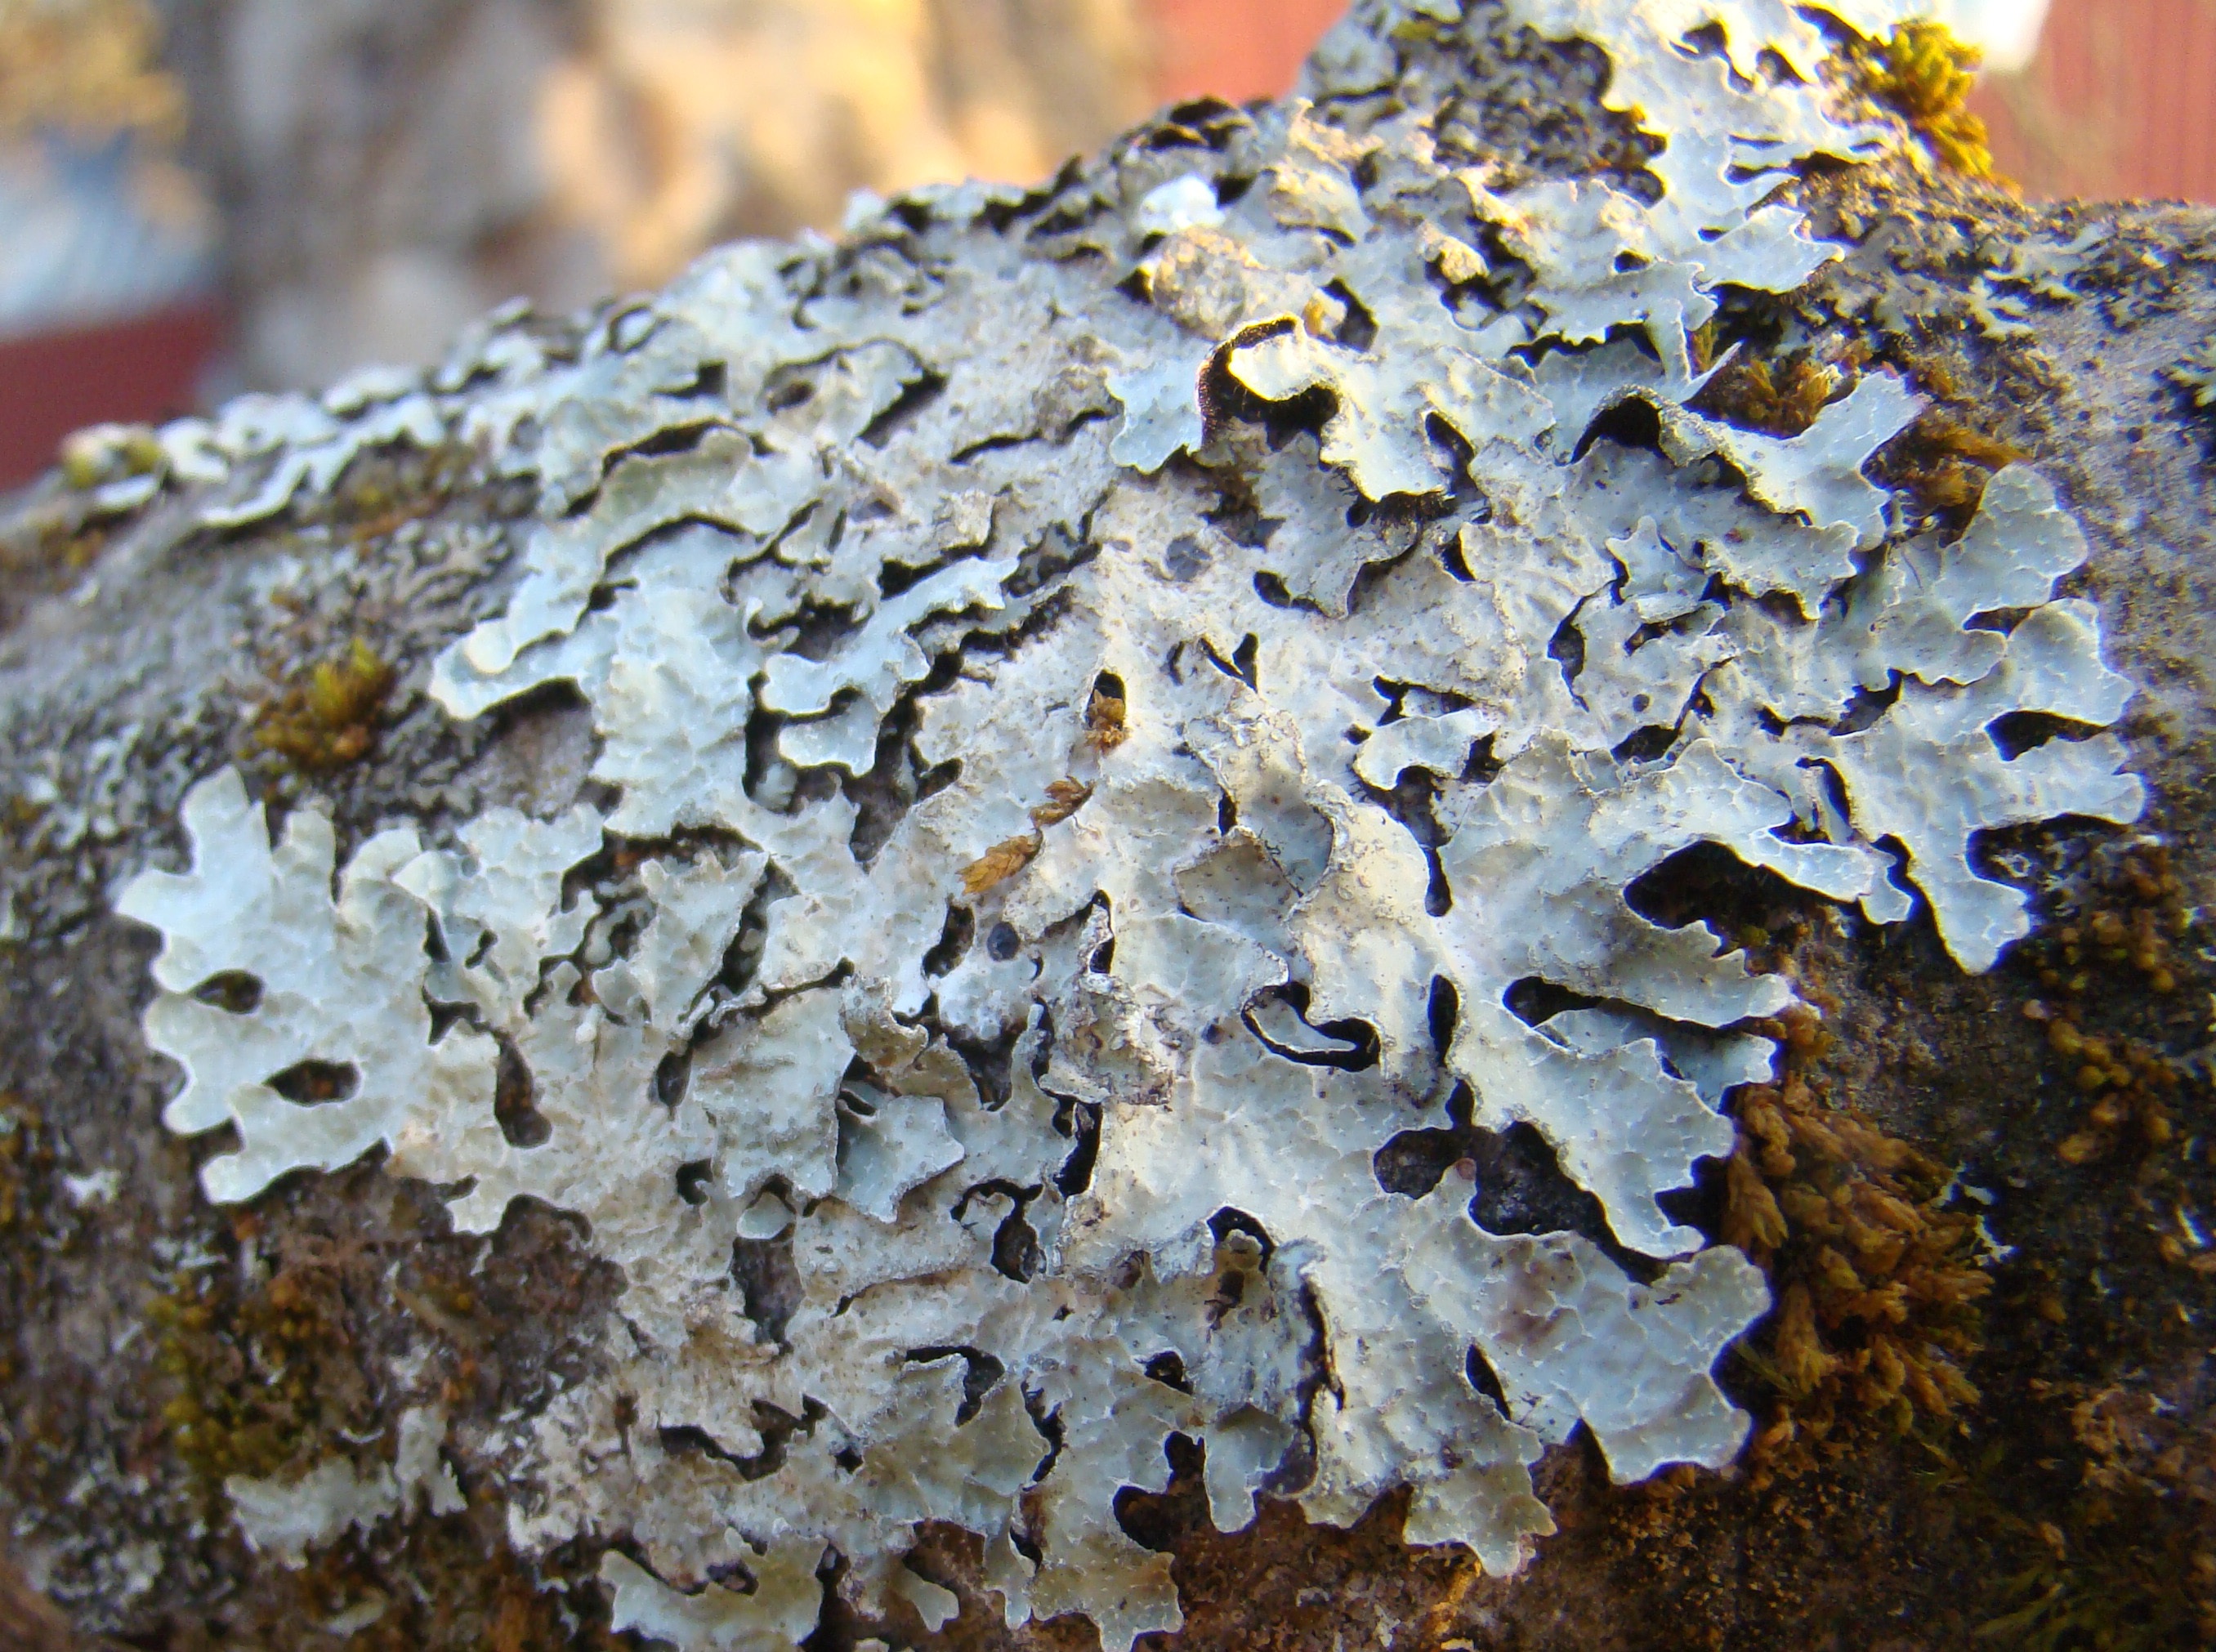
tree, nature, rock, plant, wood, leaf, frost, trunk, autumn, soil, mushroom, season, material, fungus, geology, macro photography, woody plant, lav, f rglav, parmelia saxatilis